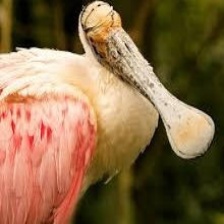
Species: ROSEATE SPOONBILL
Scientific name: PLATALEA AJAJA
ImageNet parent category: spoonbill